Bubalus murrensis

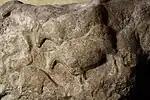
Solutrean rock art from the Fourneau du Diable, Dordogne, France, roughly 16,000 years Before Present. It has been interpreted by some as depicting water buffaloes.

Previously, the latest finds of "Bubalus murrensis" were dated to the last interglacial (known as MIS 5 or Eemian) of Central Europe, and it was therefore assumed to have become extinct sometime during the subsequent last Ice Age, similar to other representatives of the interglacial "Palaeoloxodon" fauna (such as the straight-tusked elephant, Merck's rhinoceros, the narrow-nosed rhinoceros ("Stephanorhinus hemitoechus") and the hippopotamus). However, due to the general dearth of remains of the species, this assumption was purely speculative. In 2020, a well preserved skull was described from the East European Plain near Kolomna in Moscow Oblast, Russia, attesting to its presence in this region around 12,761 years Before Present. This is over 100,000 years after the next youngest record of the species and moves its suggested date of extinction to the Bølling–Allerød interstadial or younger, around the Pleistocene-Holocene boundary.